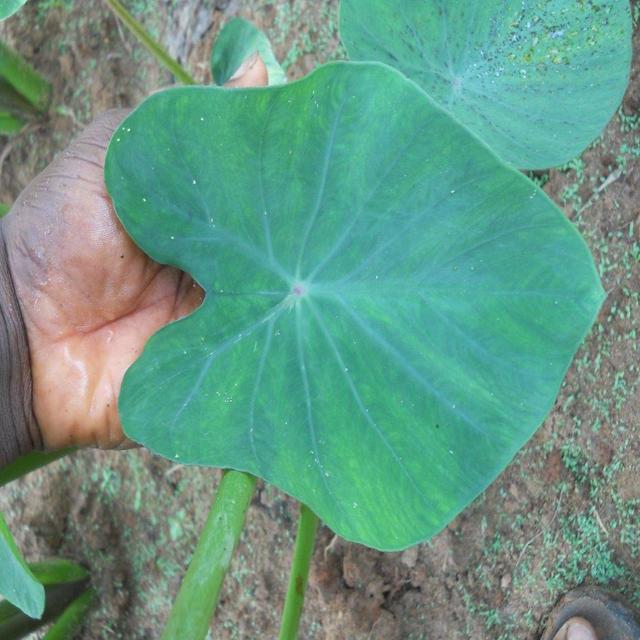
Label: Healthy